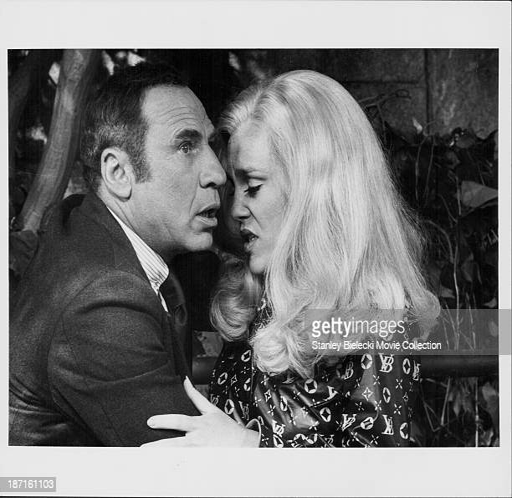
comedian and actor in a scene from the movie